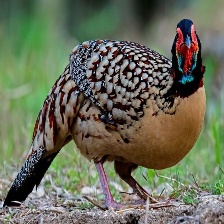
Species: CABOTS TRAGOPAN
Scientific name: TRAGOPAN CABOTI